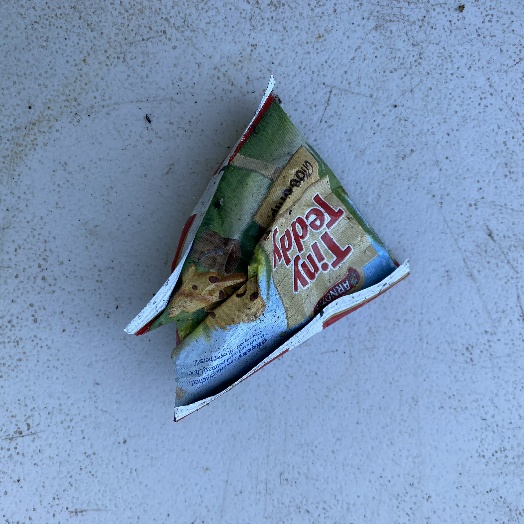
Label: Plastic